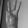
ASL letter: W